Cochineal

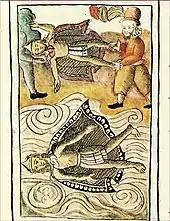
Moctezuma dead in the waters of the grand canal

Spanish influence also changed the way in which Aztecs used pigments, particularly in their manuscripts. The use of cochineal in manuscripts was replaced by Spanish dyes like minium and alizarin crimson. The image of Moctezuma's death (seen to the right) uses both indigenous and Spanish pigments, and is therefore representative of the transition and influence between cultures.